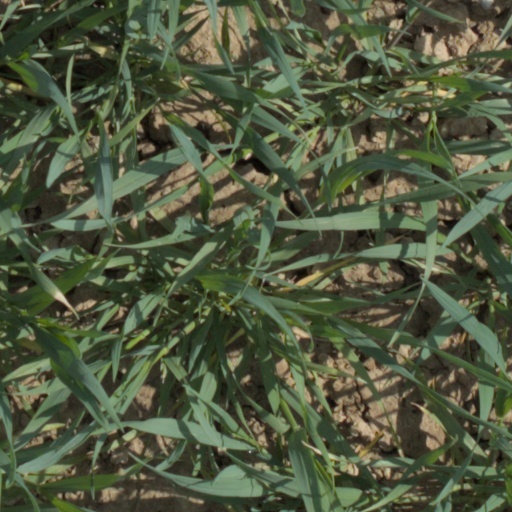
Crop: wheat